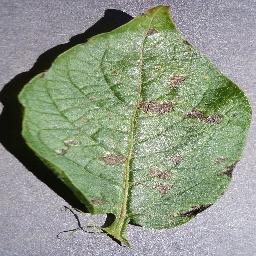
Etiqueta: Tizon_Temprano